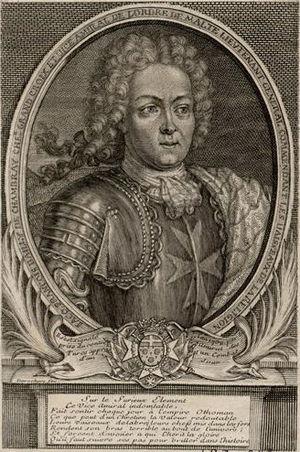
Jacques François de Chambray (1687-1756), lieutenant-général des armées du Roi, Vice-amiral de l'ordre de Malte Русский: Жак Франсуа Шамбре (1687—1756) — французский адмирал.
Jacques-François de Chambray, né le 15 mars 1687 à Évreux et mort 8 avril 1756 à Malte, est un chevalier de Malte français, commandeur, vice-amiral, lieutenant général et gouverneur de l'île de Gozo.